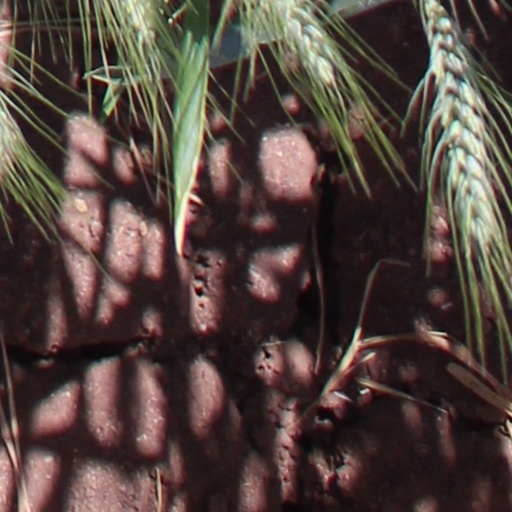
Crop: wheat